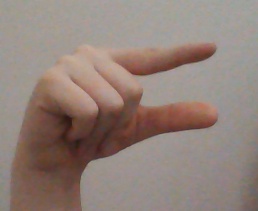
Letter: dal